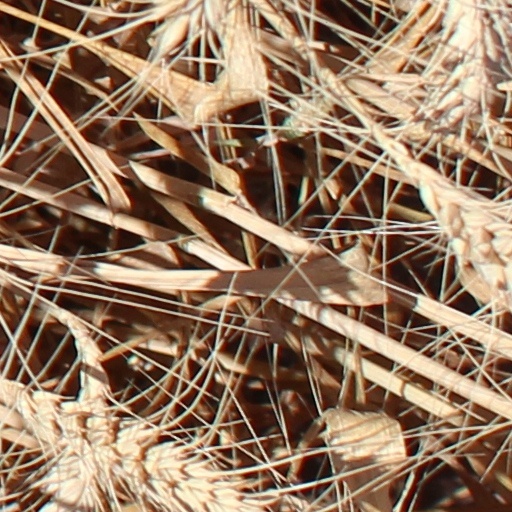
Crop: wheat